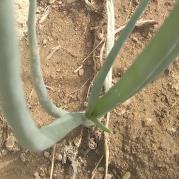
Crop: Onion
Condition: healthy-leaf